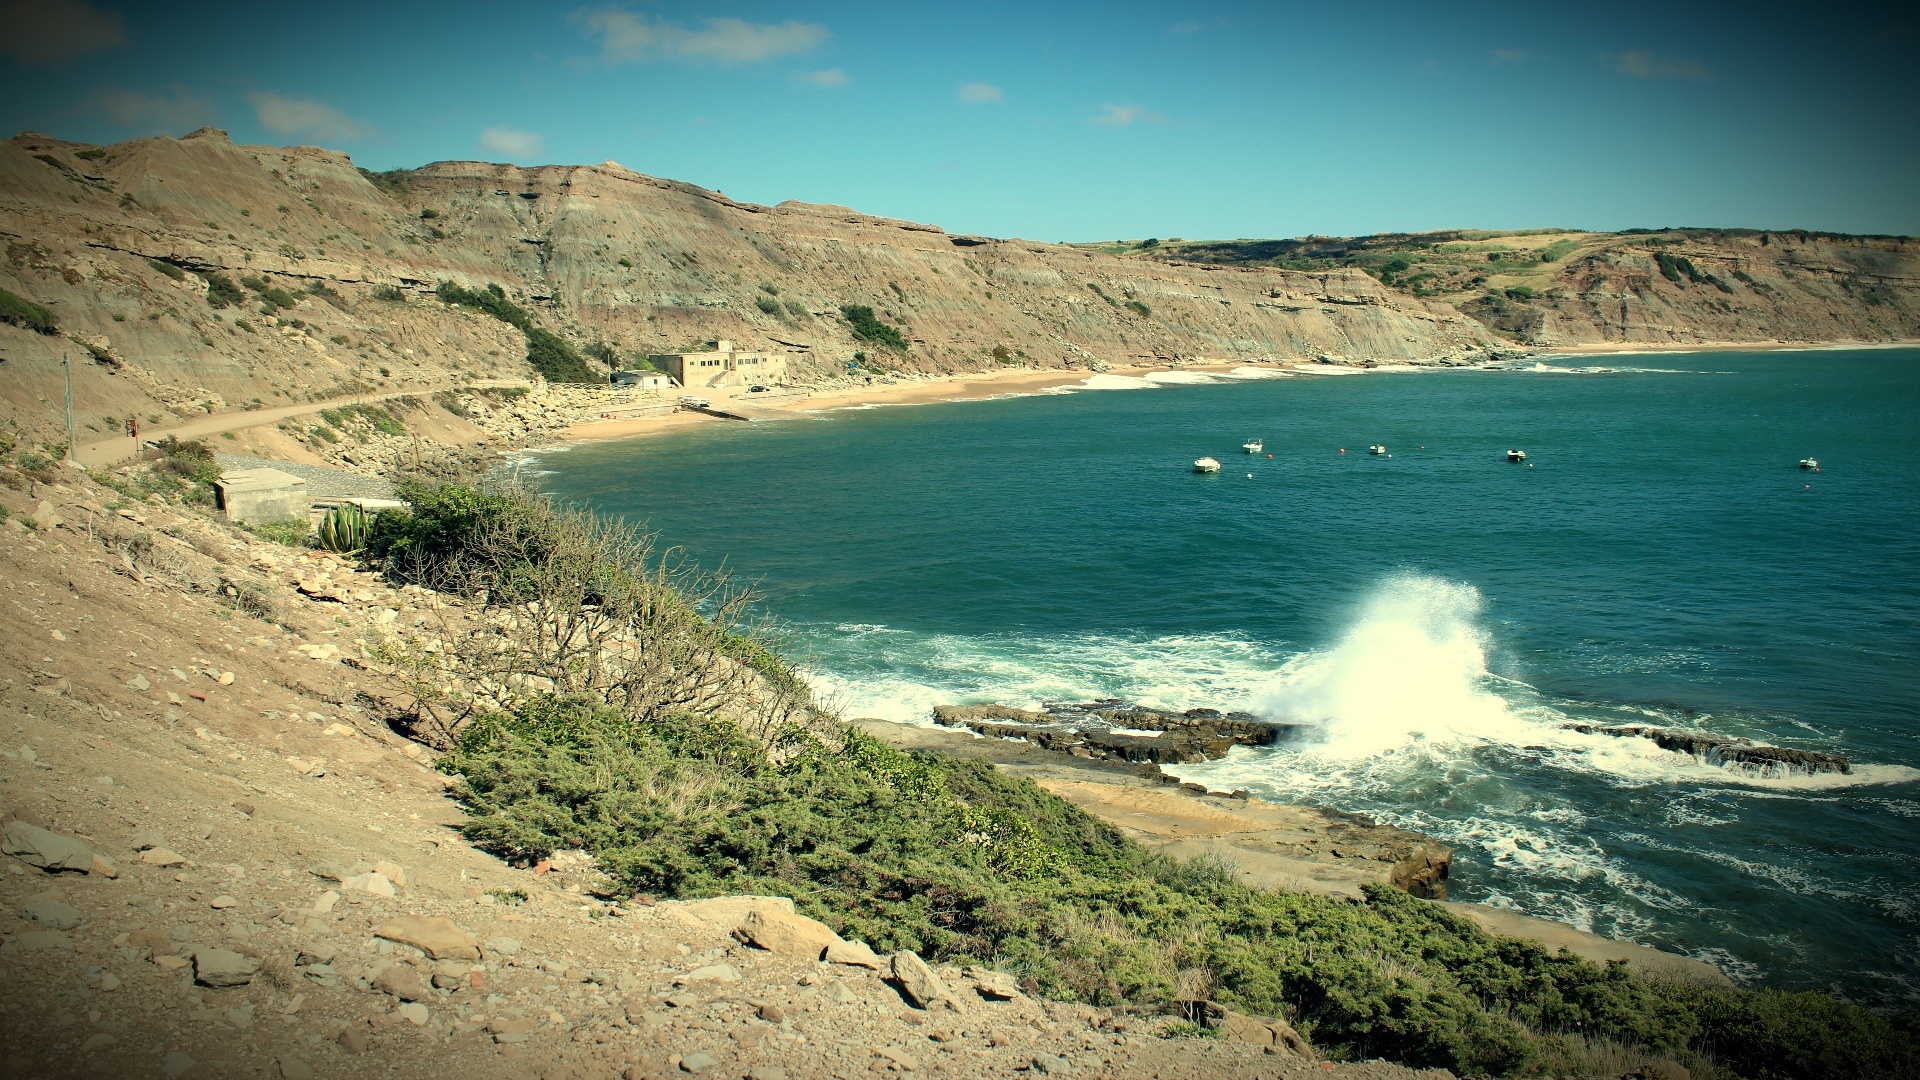
beach, landscape, sea, coast, water, nature, outdoor, sand, rock, ocean, horizon, cloud, boat, shore, wave, lake, summer, travel, coastline, cliff, cove, bay, reservoir, seashore, terrain, body of water, cape, landform, aerial photography, geographical feature